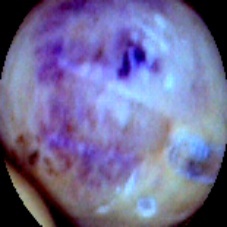
Label: Spotted